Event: Nepal Earthquake
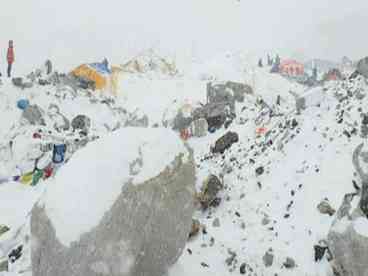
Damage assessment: damage